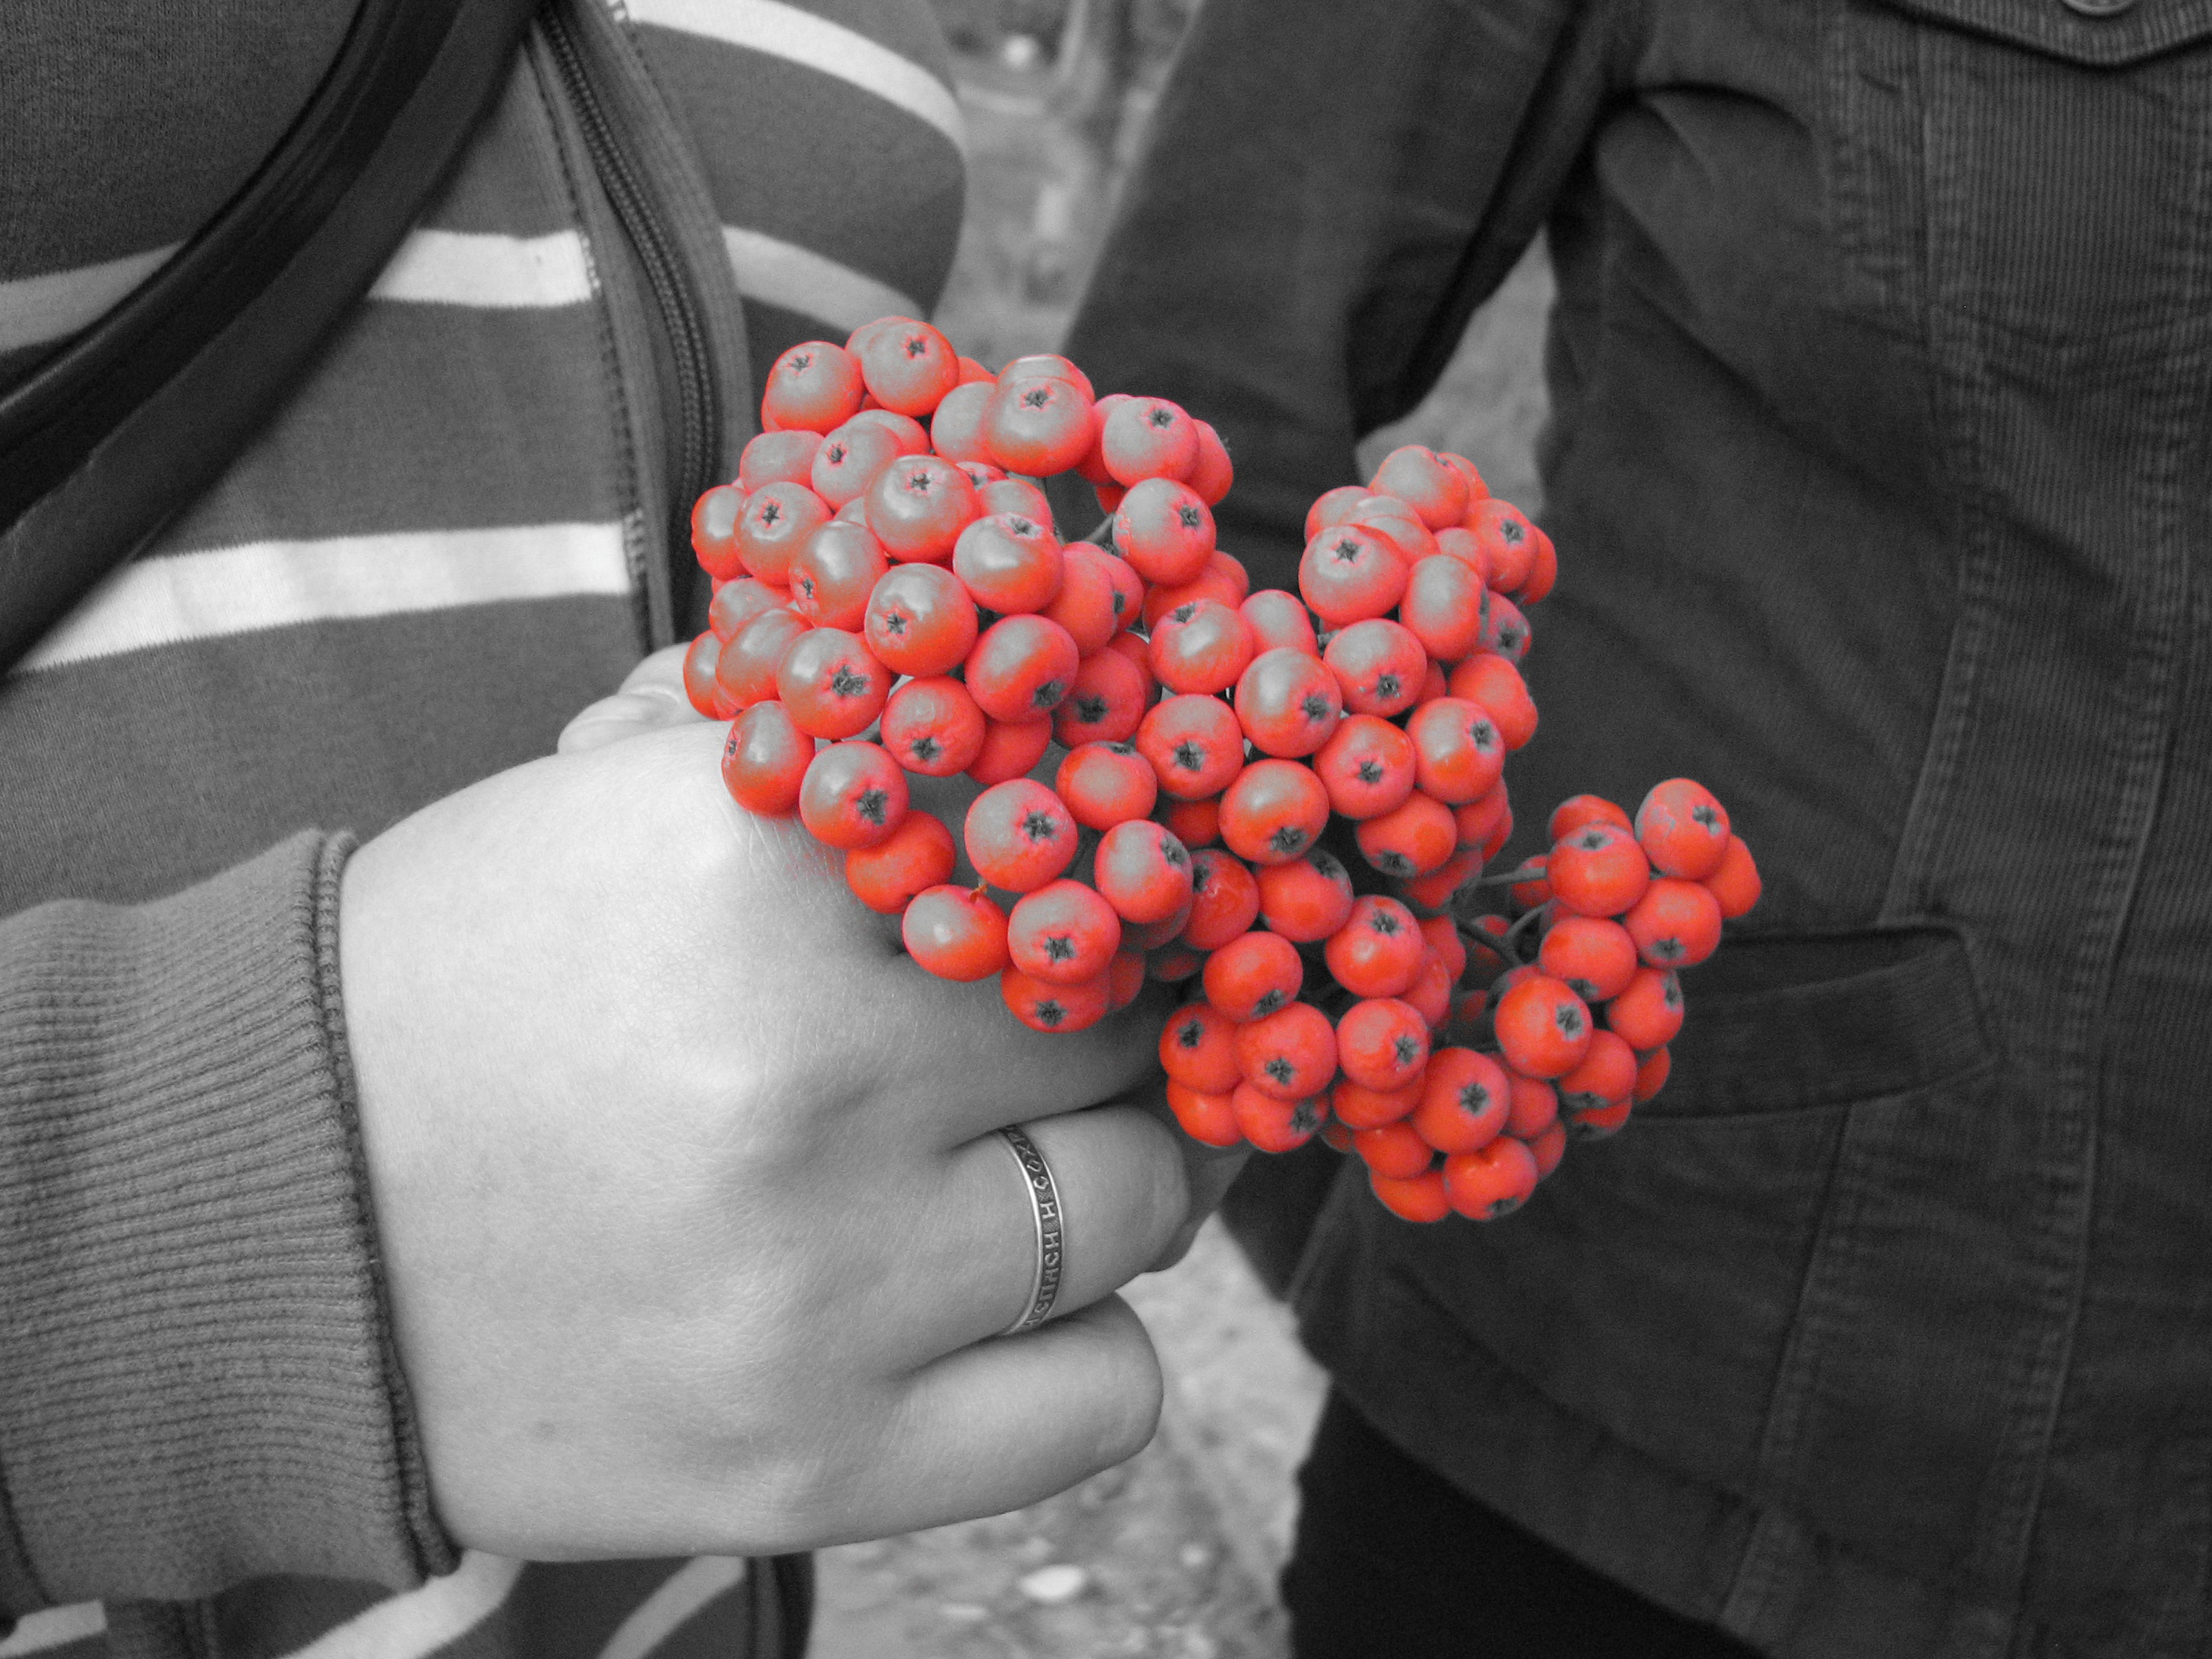
plant, flower, pattern, red, produce, human body